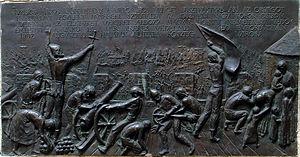
Les campagnes impériales de Soliman le Magnifique furent un ensemble de campagnes militaires menées par Soliman Iᵉʳ. Dixième sultan de l'Empire ottoman, il fut appelé Soliman le Magnifique en Occident et le Législateur en Orient, pour sa réforme substantielle du système légal ottoman. Pendant son règne de près de 46 ans de 1520 à son décès en 1566, l'Empire ottoman fut l'État le plus puissant du monde. À son apogée, l'Empire s'étendait de Vienne, en Europe centrale, à la péninsule Arabique, au Moyen-Orient, couvrant plus de 5 200 000 km² de superficie.